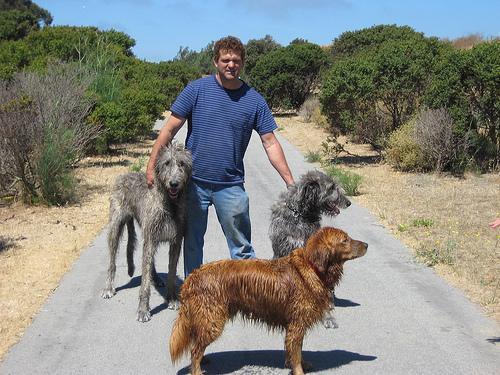
Irish_wolfhound